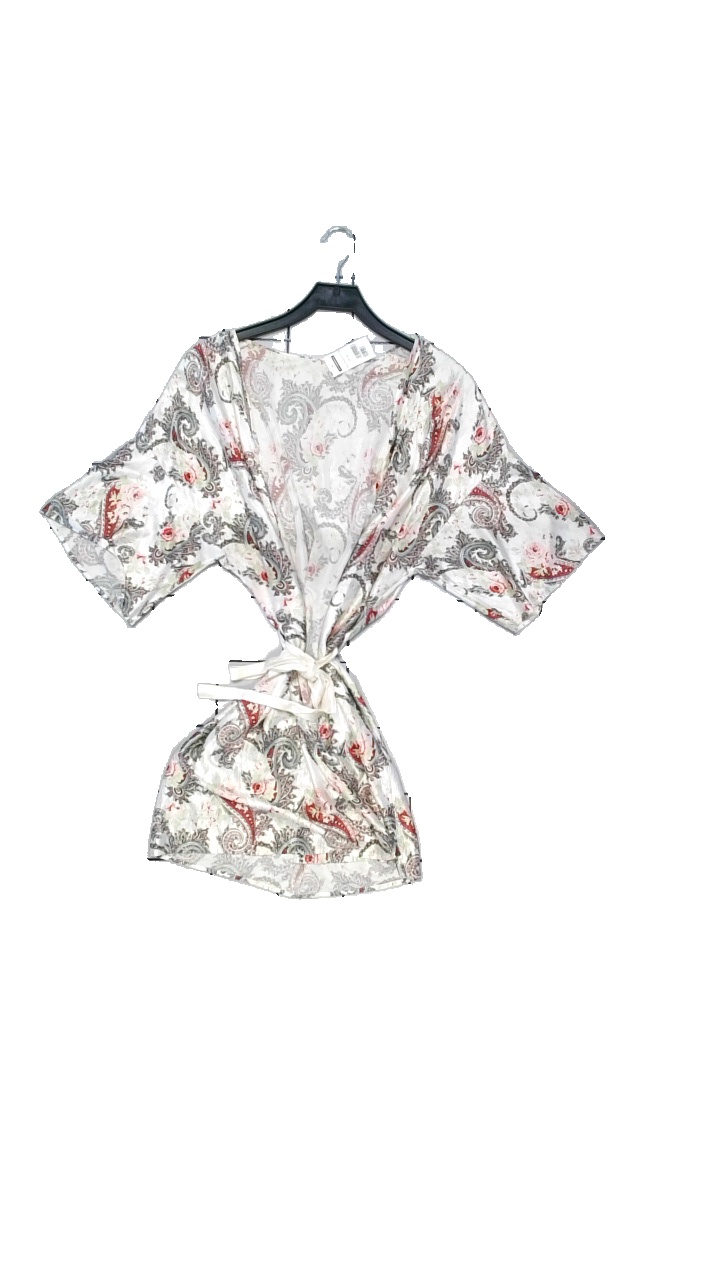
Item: Night Gown (Ladies)
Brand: Missing
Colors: White, Black, Red, Multicolor
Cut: Regular, Loose
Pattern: Geometric print
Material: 100% viscose
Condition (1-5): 4
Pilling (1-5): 4
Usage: Reuse
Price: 50-100